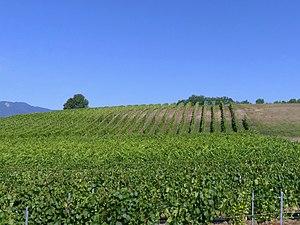
Vue de vignobles sur les hauteurs de Laissaud, en Savoie.
Laissaud est une commune française située dans le département de la Savoie, en région Auvergne-Rhône-Alpes.